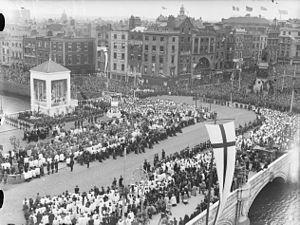
Un congrès eucharistique est un rassemblement de clercs et de laïcs en vue de l'évangélisation par l'adoration de la Sainte Eucharistie.
James Gralton, né le 17 avril 1886 à Effernagh et mort le 29 décembre 1945 à Manhattan, est un militant communiste et syndicaliste irlando-américain. Il demeure le seul Irlandais expulsé de son pays depuis l’indépendance. Ses activités sociales et politiques en Irlande en 1932-1933 inspirent à Ken Loach, en 2014, le film Jimmy's Hall.